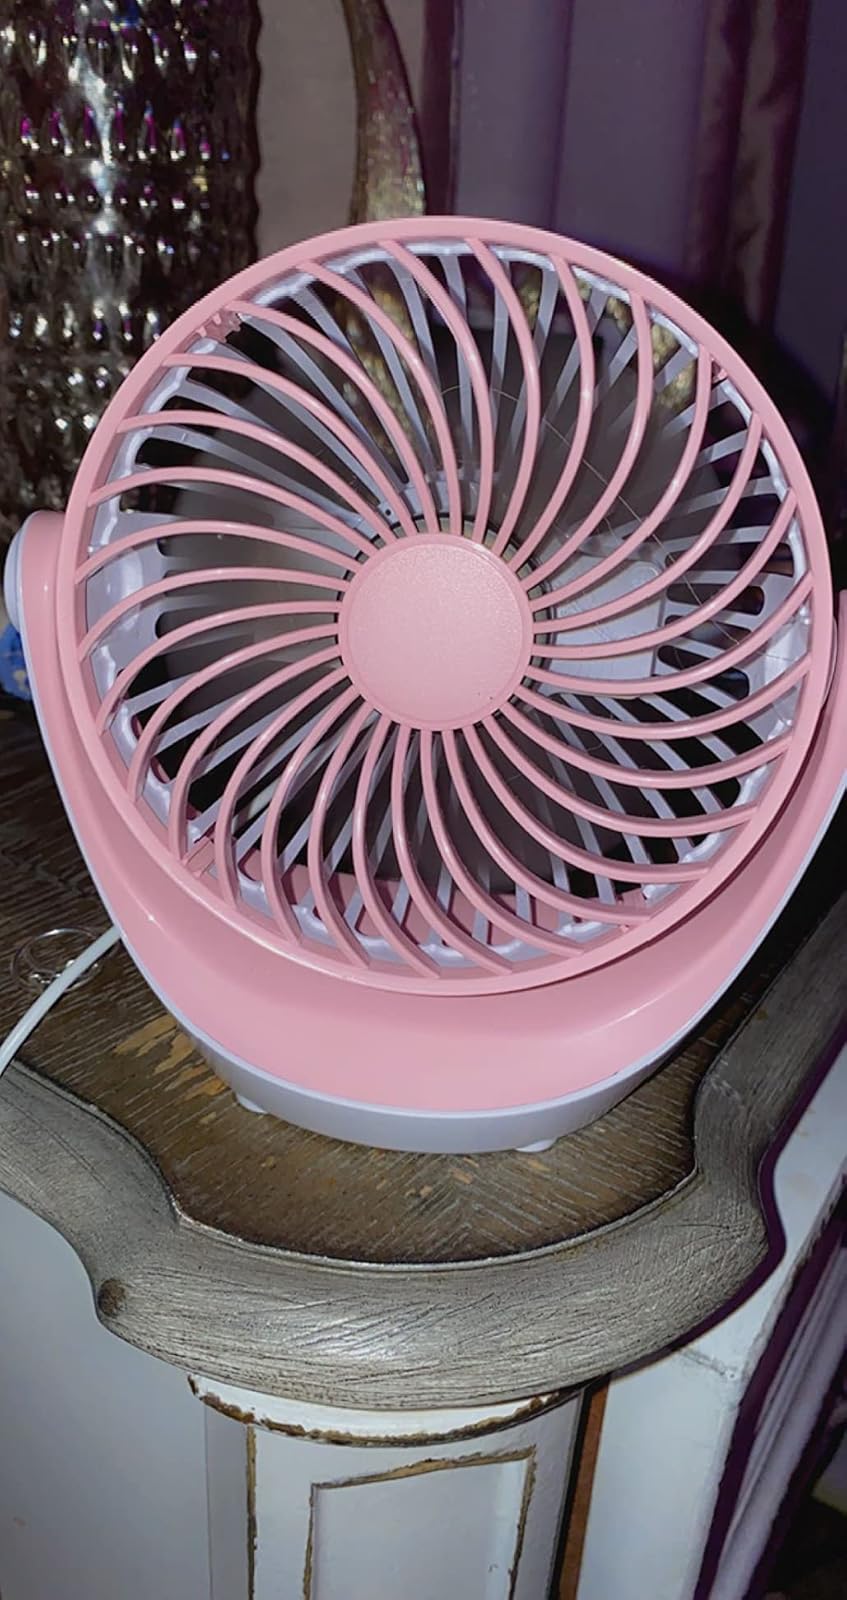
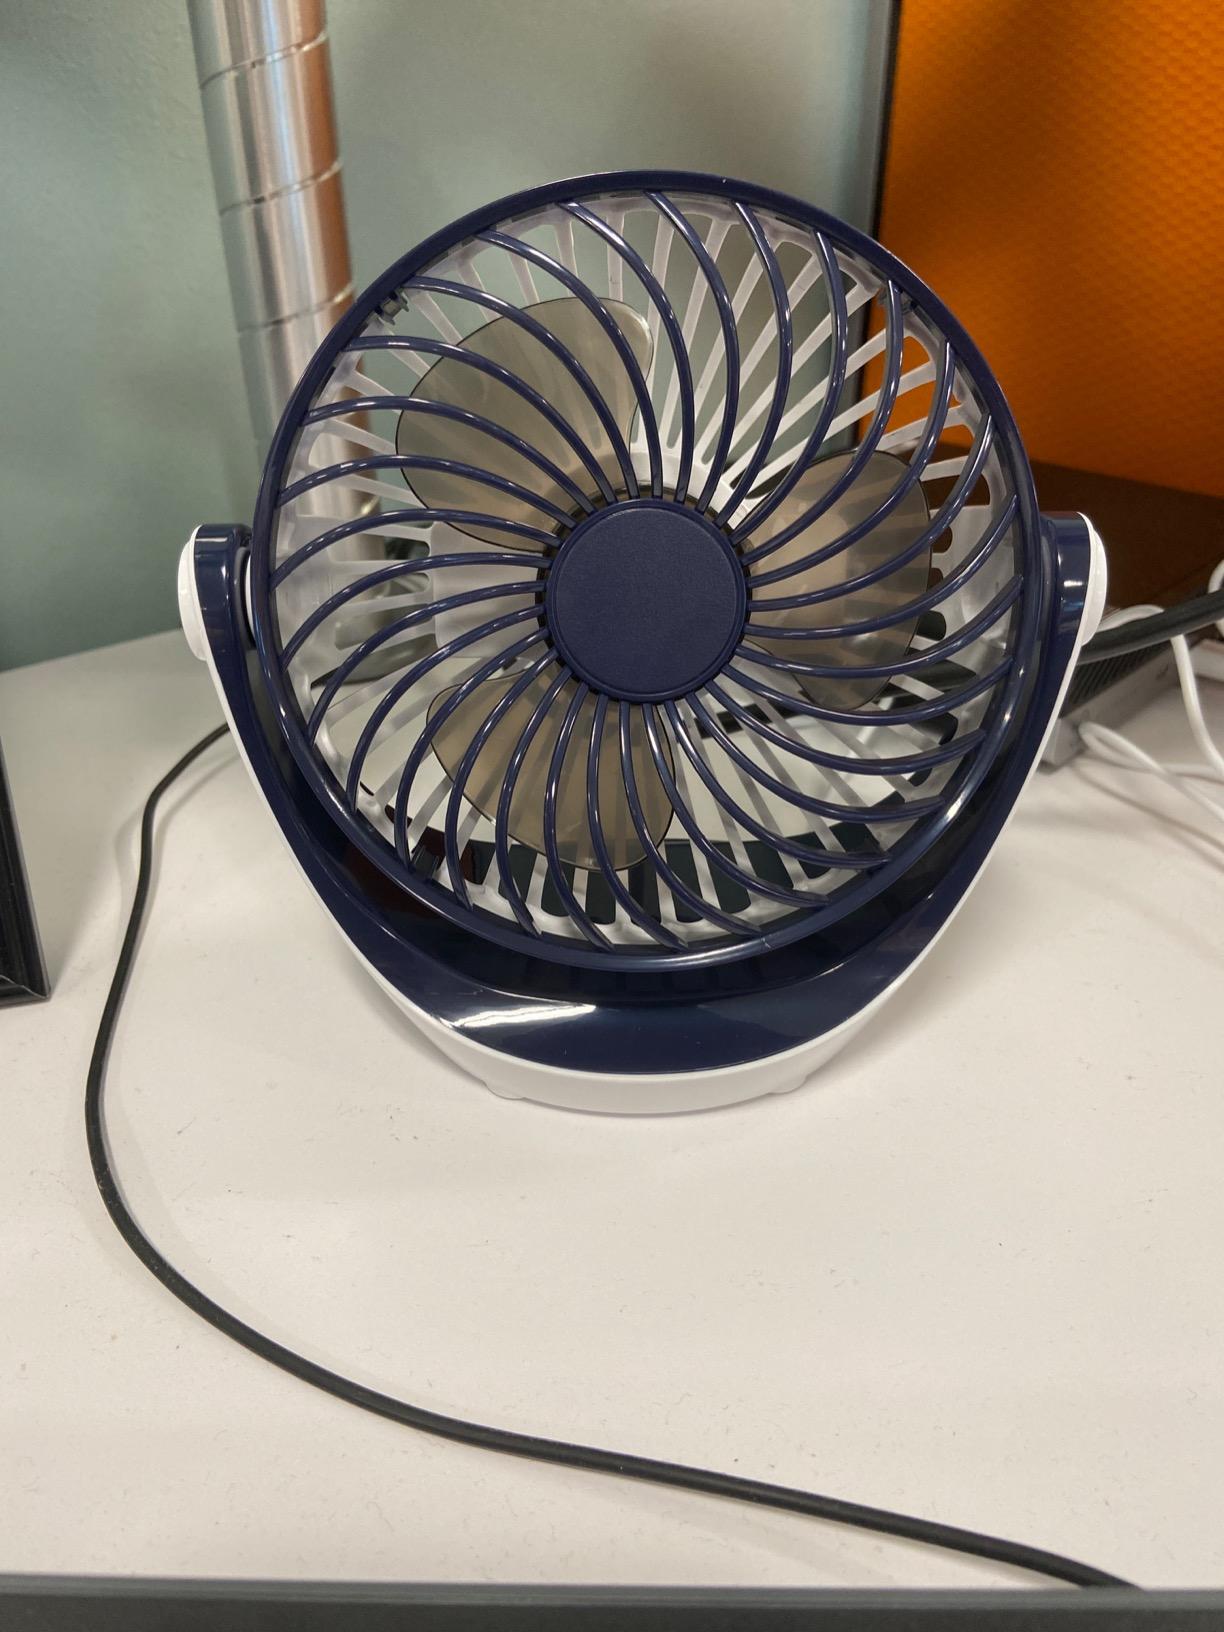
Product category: fan
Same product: no